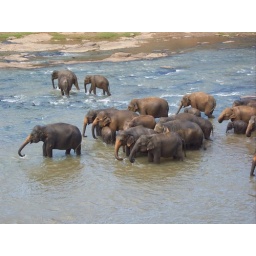
Heard of elephants in the river close to elephant orphanage at Pinnawala